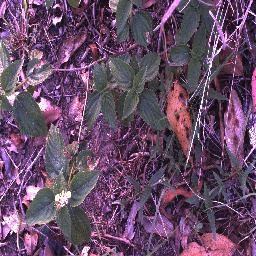
Label: lantana